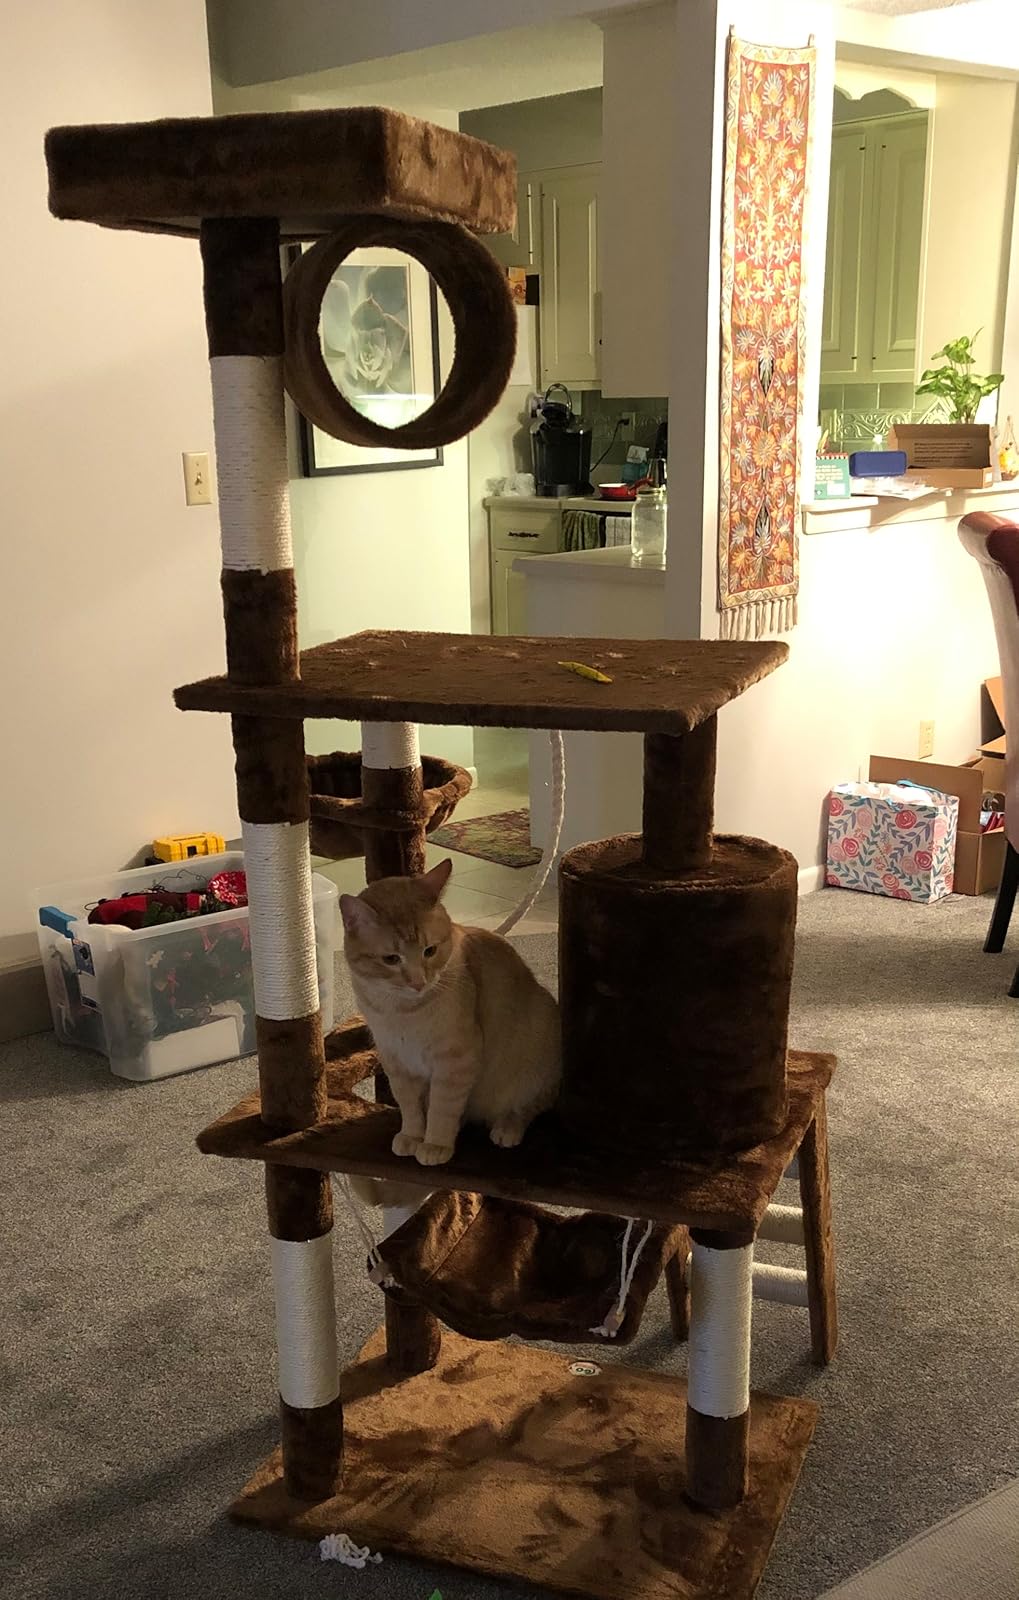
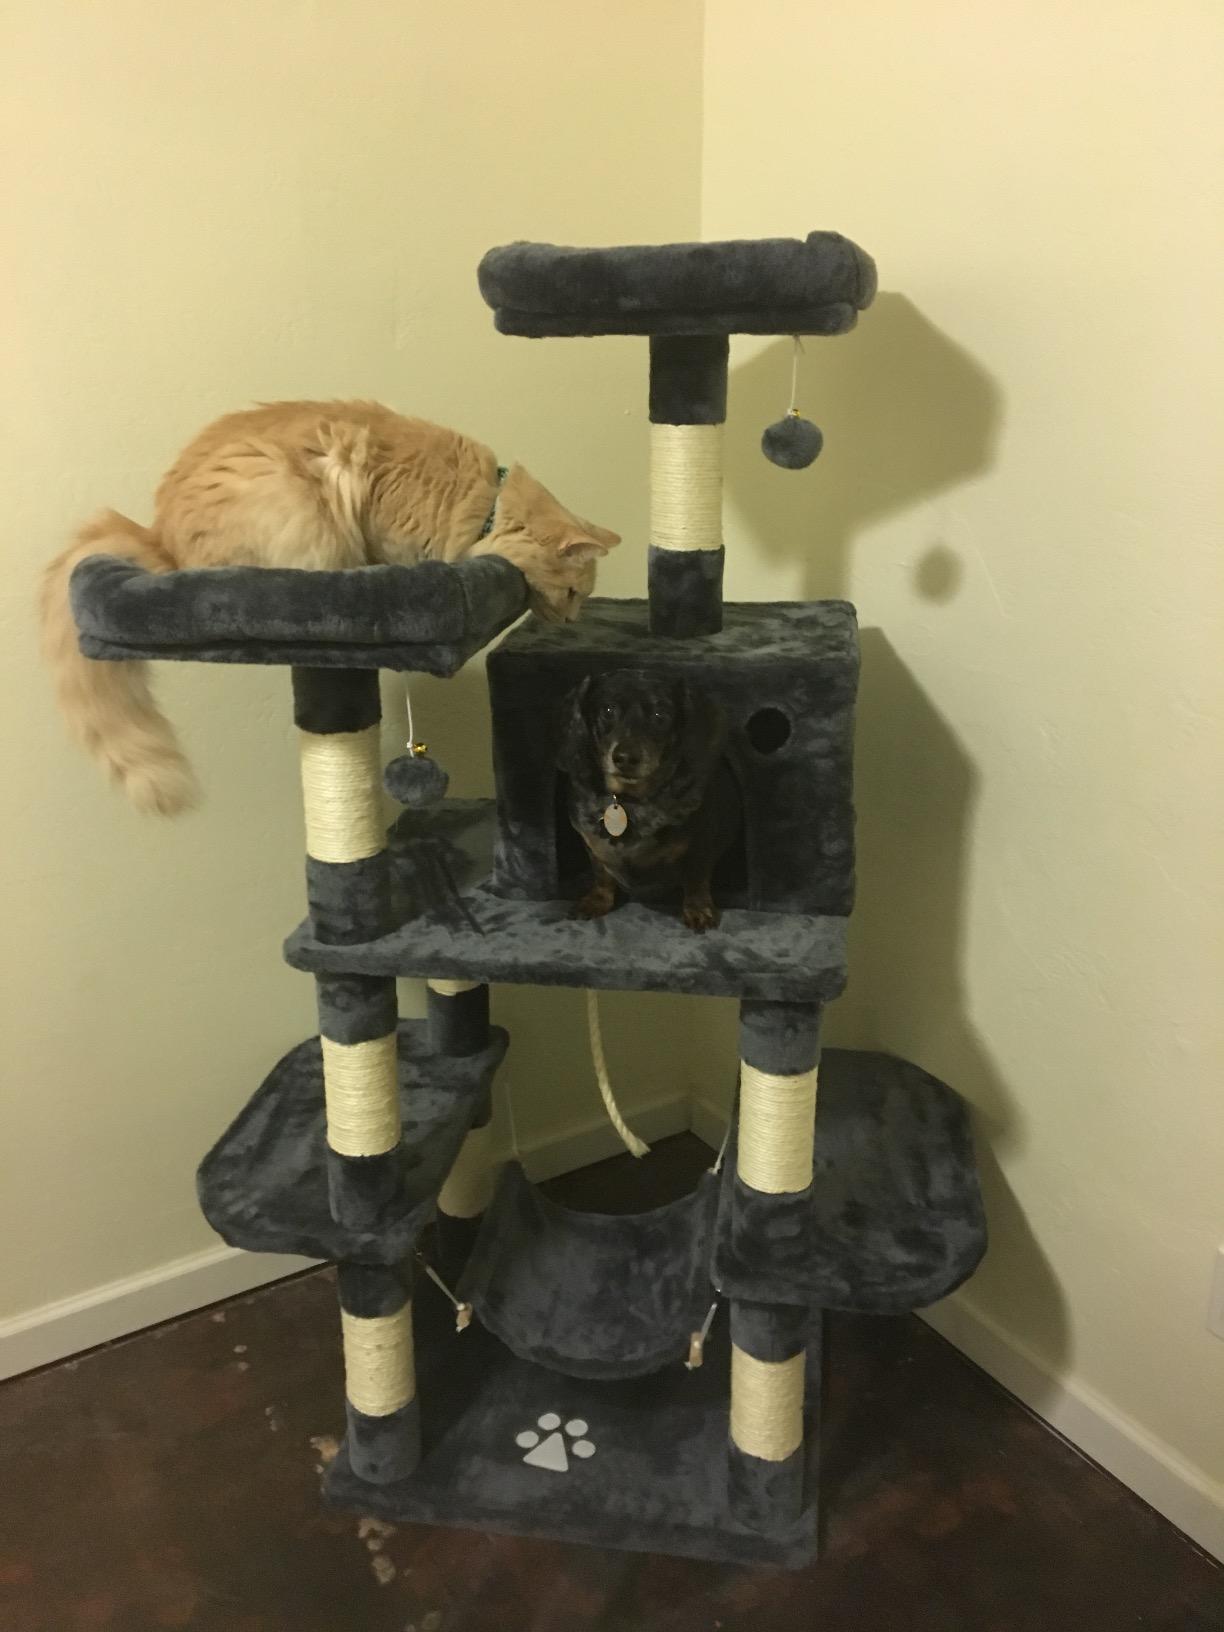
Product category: items_cat tree
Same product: no